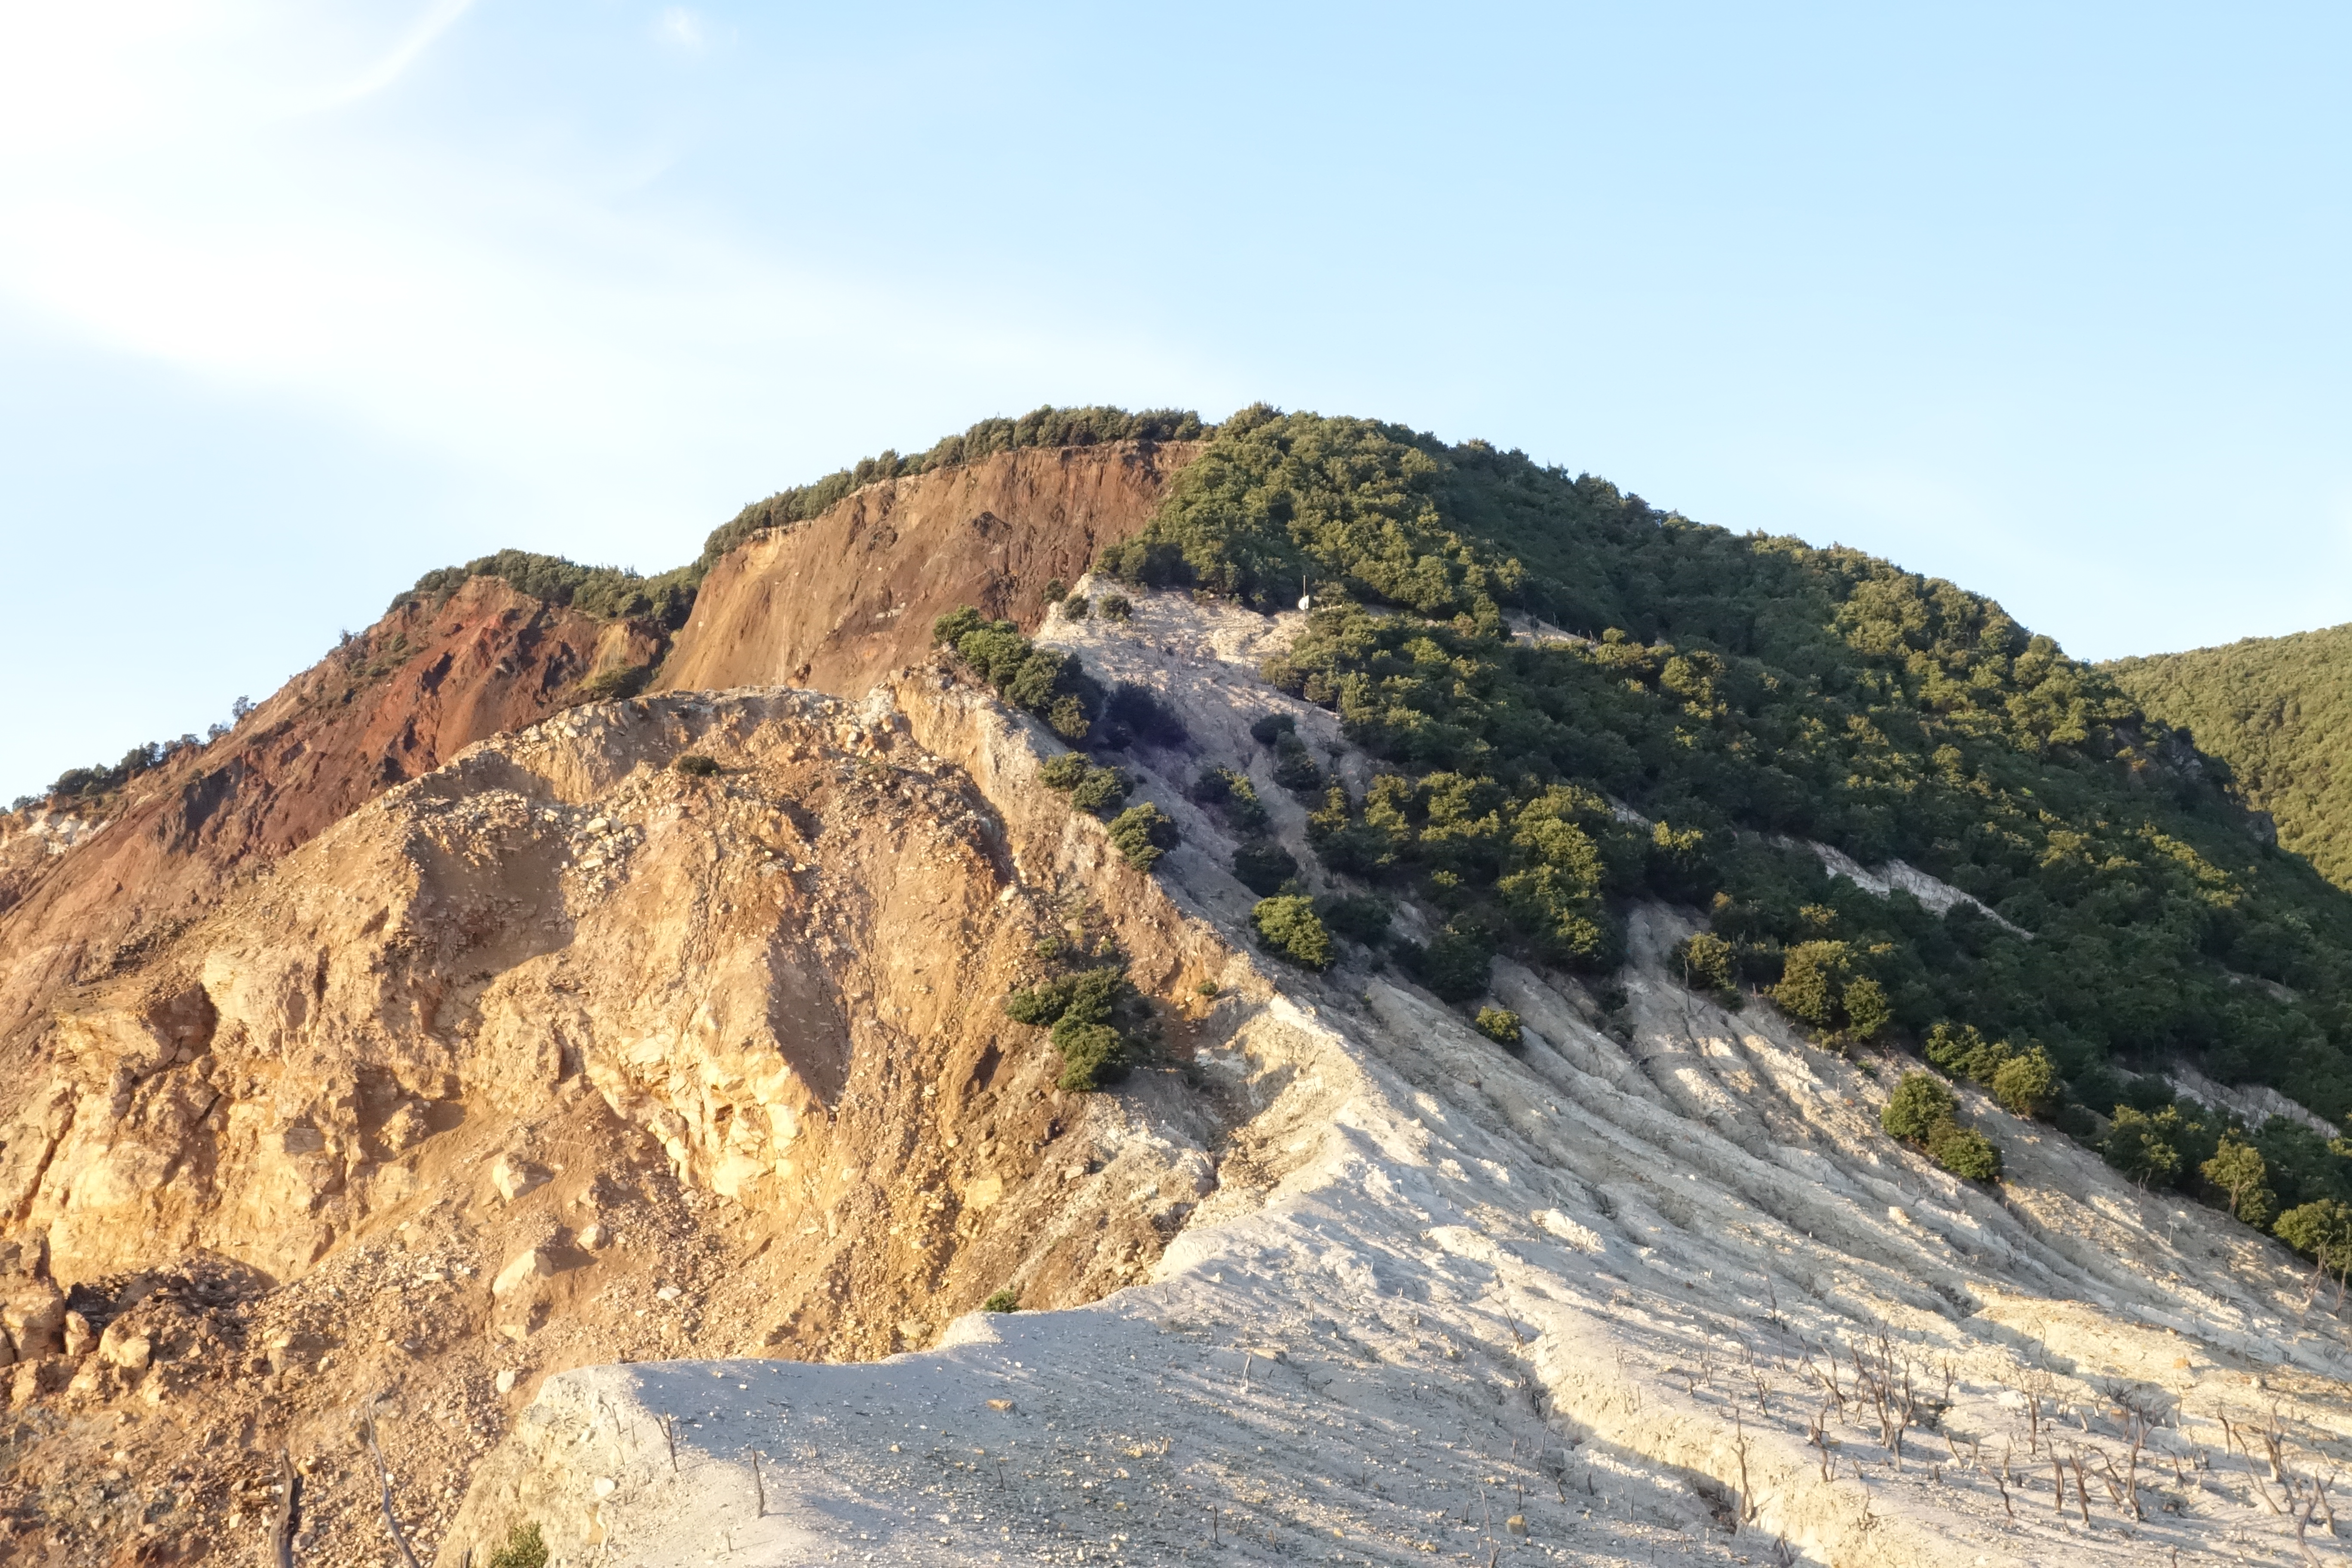
nature, beautiful, wonderful, scenery, landscape, ridge, rock, badlands, sky, mountain, geological phenomenon, escarpment, terrain, geology, cliff, hill, outcrop, formation, shrubland, tree, bedrock, plant community, plateau